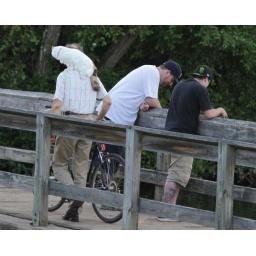
The sign clearly says to walk your bike over the bridge. It does not say anything about your cat!